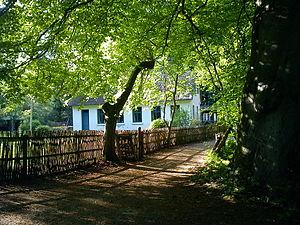
Le Jardin botanique forestier d'Århus ou Arboretum d'Århus est un arboretum situé juste à côté du parc du Château de Marselisborg à Århus au Danemark. Il compose la partie nord de la Forêt de Marselisborg dans le sud de la ville d'Århus.